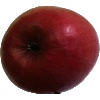
Label: Apple Crimson Snow 1